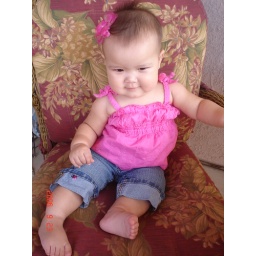
Soooo cute in pink! Look at the flower in her &amp;quot;hair&amp;quot;!